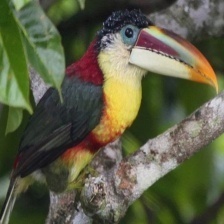
Species: CURL CRESTED ARACURI
Scientific name: PTEROGLOSSUS BEAUHARNAESII
ImageNet parent category: toucan